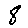
Label: 8